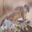
Label: squirrel